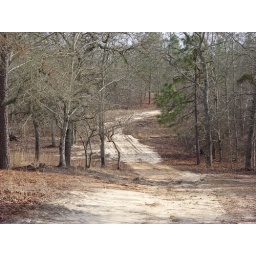
top of my 1200 ft driveway looking aouth towards the county road - good walking in that deep sand